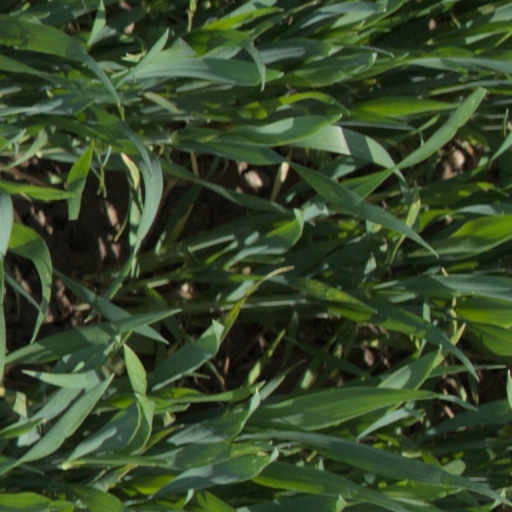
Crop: wheat